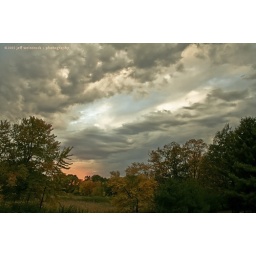
Ominous clouds gather in a autumn evening sky